Rillans

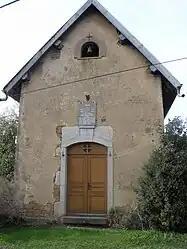
The chapel in Rillans

Rillans is a commune in the Doubs department in the Bourgogne-Franche-Comté region in eastern France.